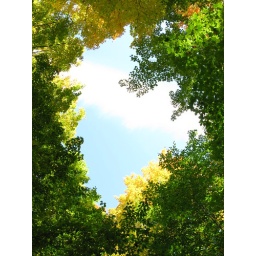
Autumn leaves turning against a blue fall sky